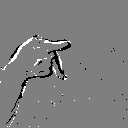
ASL letter: p